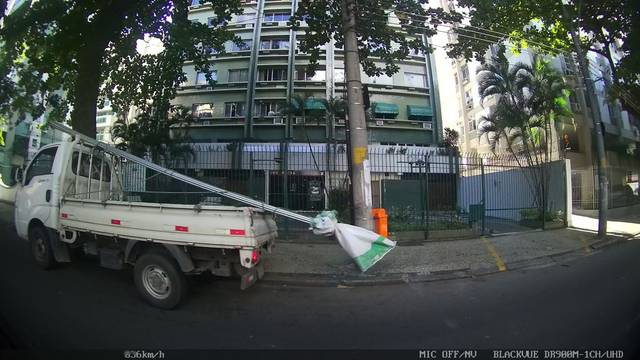
Region: Brazil
Coordinates: -22.917, -43.221